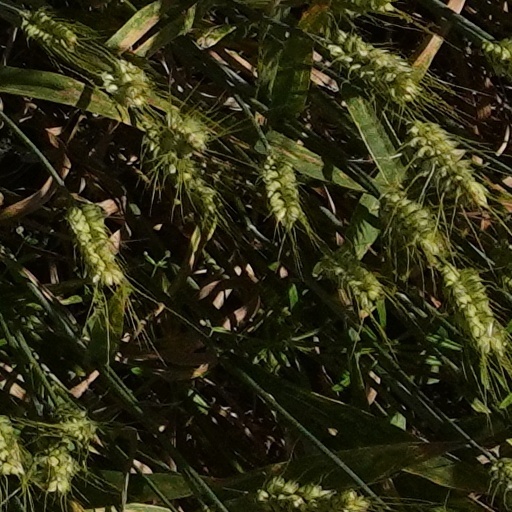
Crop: wheat